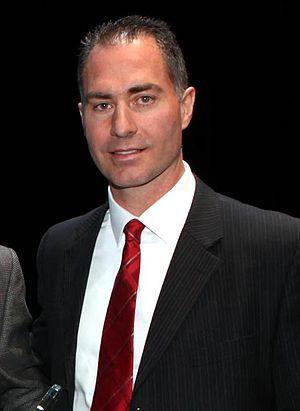
John Stevens est un joueur professionnel retraité et entraîneur de hockey.